Taragarh Fort, Bundi

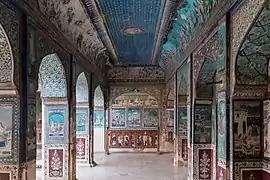
Chitrashala

The main entry is through the Hathia Pol or Hathi Pol (Elephant Gate) which leads to the first main courtyard.